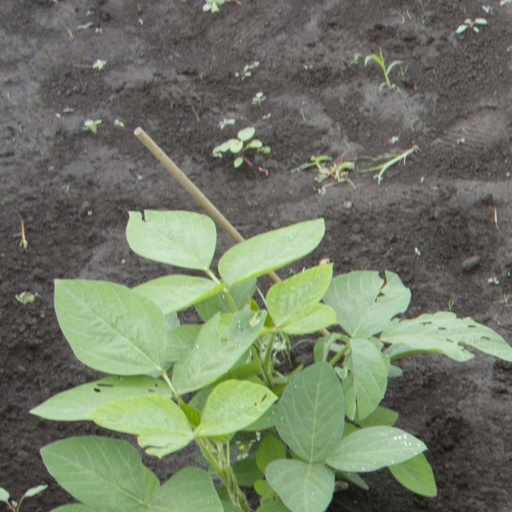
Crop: soybean